Atlanta Falcons

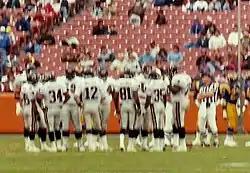
The Falcons playing against the Los Angeles Rams during a 1991 away game.

After defeating the New Orleans Saints in the NFC Wild Card game, the Falcons' 1991 season ended in a divisional playoff loss to the Washington Redskins. In the 1991 NFL draft, the Falcons selected quarterback Brett Favre as the 33rd overall pick. During his rookie season, he played in two games where he amassed a record of four passing attempts with no receptions and two interceptions. The following February, Favre was traded to the Green Bay Packers.